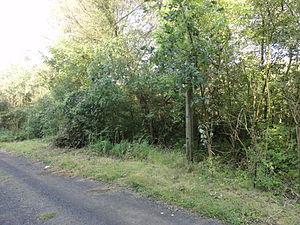
Terril n° 180 dit Remblais Petit Diable, Fosse Thiers de la Compagnie des mines d'Anzin, Onnaing, Nord, Nord-Pas-de-Calais, France.
Dans le bassin minier du Nord-Pas-de-Calais, 339 terrils sont recensés. En 1969, les Houillères leur ont attribué un numéro individuel, pour les référencer, et les exploiter. Ils sont numérotés d'ouest en est, du nᵒ 1 au 202. Une liste complémentaire a été créée dans les années 1970. Les sites y sont numérotés de 203 à 260, sans logique spécifique, chaque numéro ayant été attribué en fonction des sites susceptibles d'être exploités. Certains sites étant composés de plusieurs terrils annexes ou satellites, une lettre suit le numéro.
La fosse Thiers ou Adolphe Thiers de la Compagnie des mines d'Anzin est un ancien charbonnage du Bassin minier du Nord-Pas-de-Calais, situé à Saint-Saulve. Les deux puits sont commencés en 1856 et la fosse est en mesure d'extraire en 1860. Des terrils sont édifiés de l'autre côté de l'Escaut. Des cités sont bâties, ainsi qu'une église, des écoles, et une salle des fêtes. La fosse Thiers est détruite durant la Première Guerre mondiale. Elle est reconstruite, avec en plus une centrale électrique et une cokerie. Durant la Seconde Guerre mondiale, les bombardements causent l'arrêt de la centrale, donc de l'exhaure, ce qui cause l'ennoyage de l'étage le plus profond.